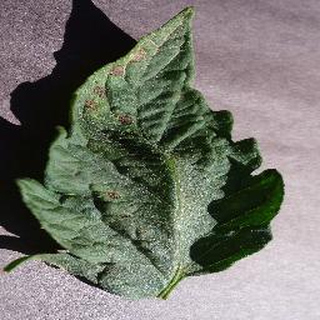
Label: tomato_early_blight